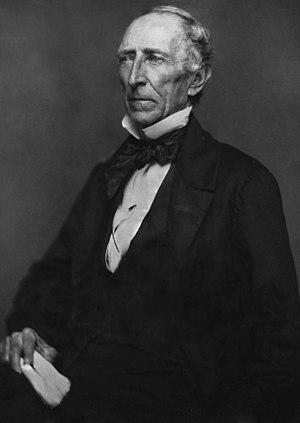
John Tyler, né le 29 mars 1790 dans le comté de Charles City et mort le 18 janvier 1862 à Richmond, est un homme d'État, militaire et avocat américain, 10ᵉ président des États-Unis et 10ᵉ vice-président des États-Unis.